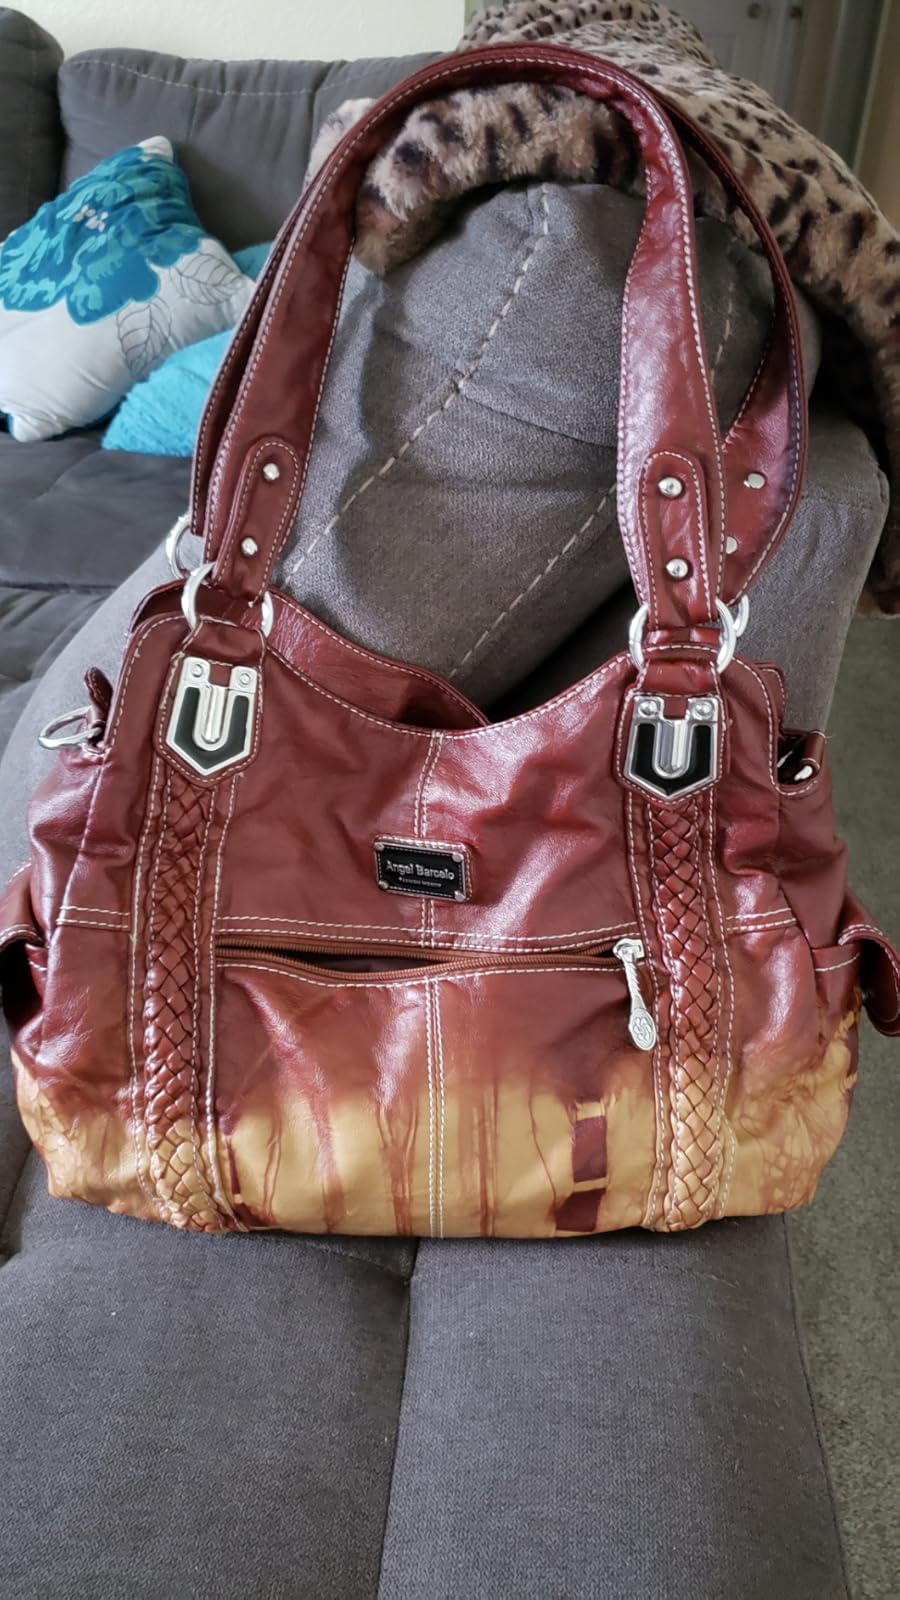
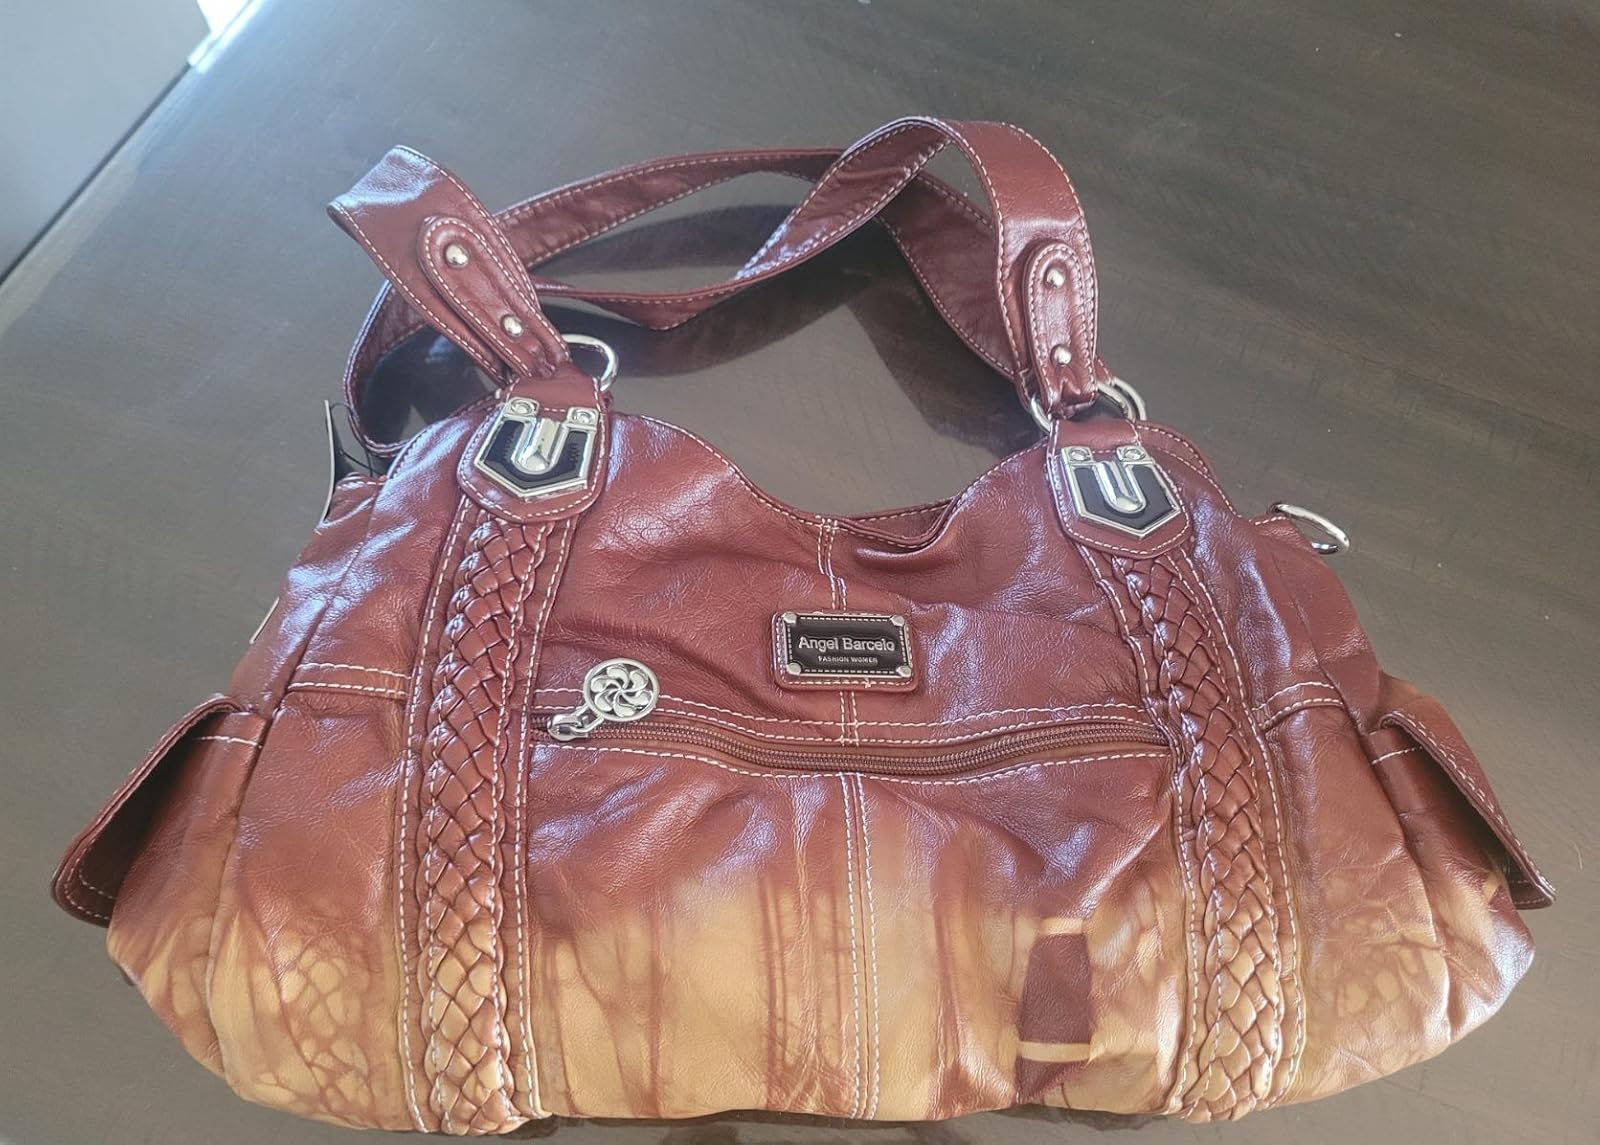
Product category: accessories_handbag
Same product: yes